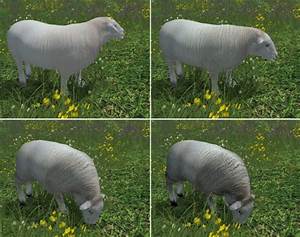
Label: pecora